Torre Loizaga

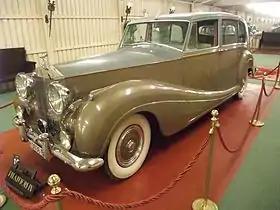
1956 Rolls-Royce Phantom IV, one of only 18 manufactured.

Described as one of the most significant Rolls-Royce collections in the world, it contains 45 Rolls-Royce cars in three pavilions, in a total of 75 cars on display. Its most significant cars are an 1899 Allen Runabout, and a rare 1956 Rolls-Royce Phantom IV, originally owned by HH Abdullah III Al-Salim Al-Sabah, Hakim of Kuwait.